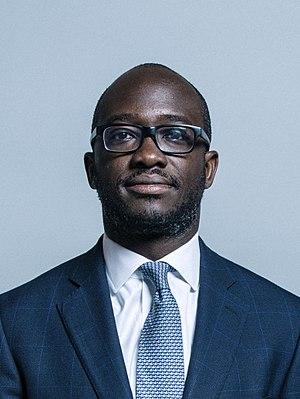
La circonscription d'East Surrey est une circonscription parlementaire britannique située dans le Surrey.
L'élection à la direction du Parti conservateur de 2019 vise à élire le nouveau chef du Parti conservateur à la suite de la démission de Theresa May, contestée en raison de son incapacité à faire adopter son accord de retrait du Royaume-Uni de l'Union européenne à la suite du référendum de 2016 sur le Brexit. Boris Johnson est élu par les adhérents du parti avec 66,1 % des voix face à Jeremy Hunt.
Cette liste présente les 650 membres de la 55ᵉ législature de la Chambre des communes du Royaume-Uni au moment de leur élection le 6 mai 2010 lors des élections générales britanniques de 2010. Elle présente les élus par circonscriptions.